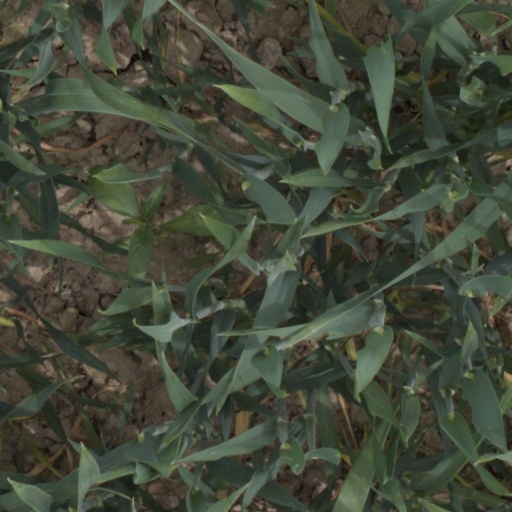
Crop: wheat